Daianji Station

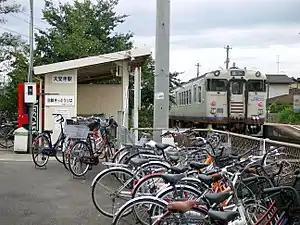
Station building and platform in September 2007

is a passenger railway station located in Kita-ku of the city of Okayama, Okayama Prefecture, Japan. It is operated by West Japan Railway Company (JR West).